TER Centre-Val de Loire

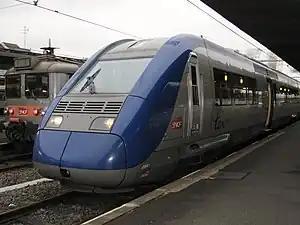

TER Centre-Val de Loire (operated under the brand Rémi since 2019 and TER Centre prior to 2015) is the regional rail network serving Centre-Val de Loire "région" of France.